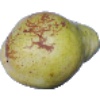
Label: pear_williams